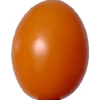
Label: tomato_cherry_orange